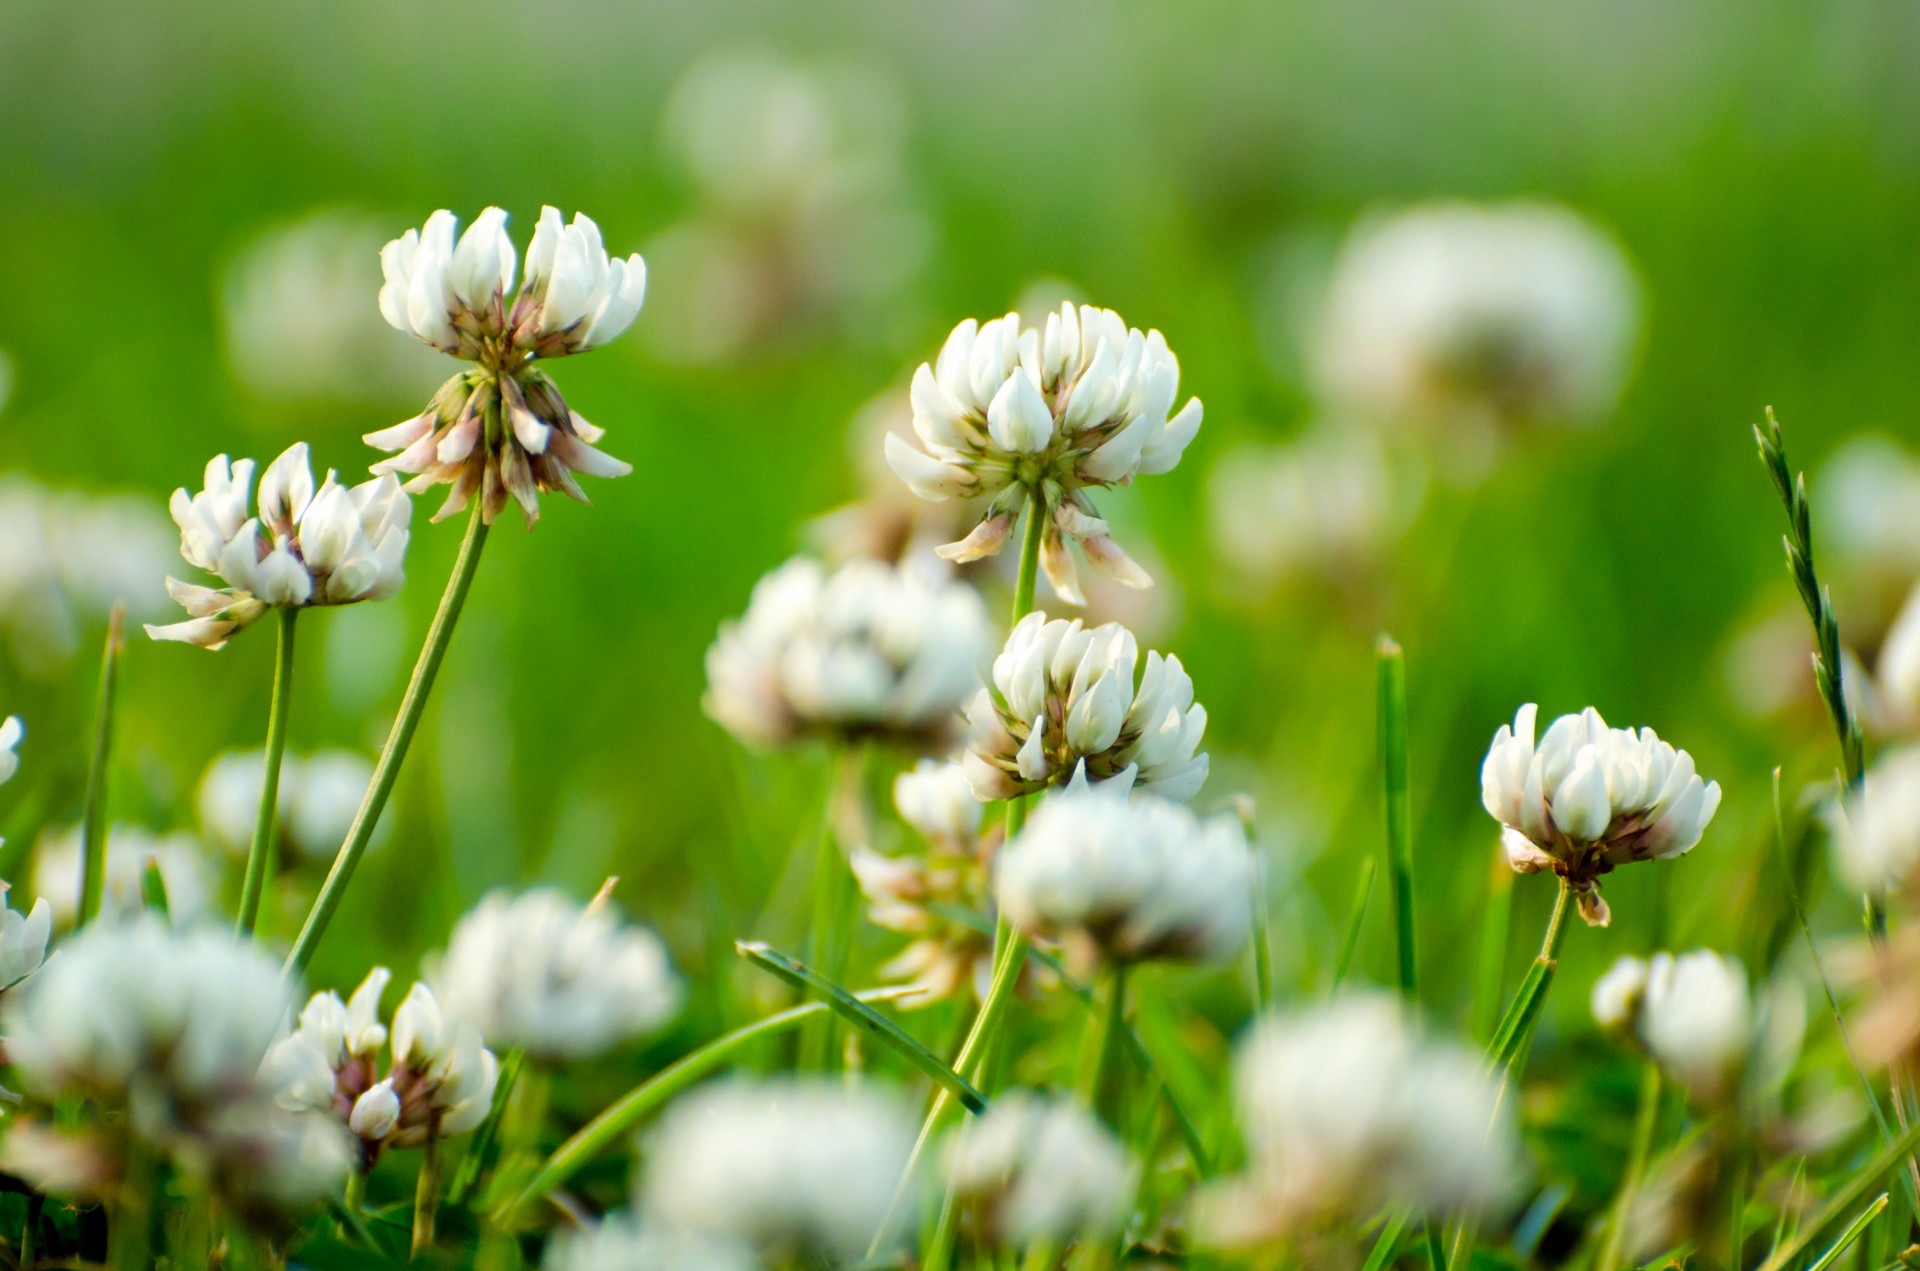
nature, grass, blossom, plant, sun, field, meadow, prairie, leaf, flower, summer, floral, decoration, spring, green, produce, macro, fresh, botany, flora, wildflower, leaves, seasons, nice, habitat, botanic, macro photography, flowering plant, daisy family, land plant, chamaemelum nobile